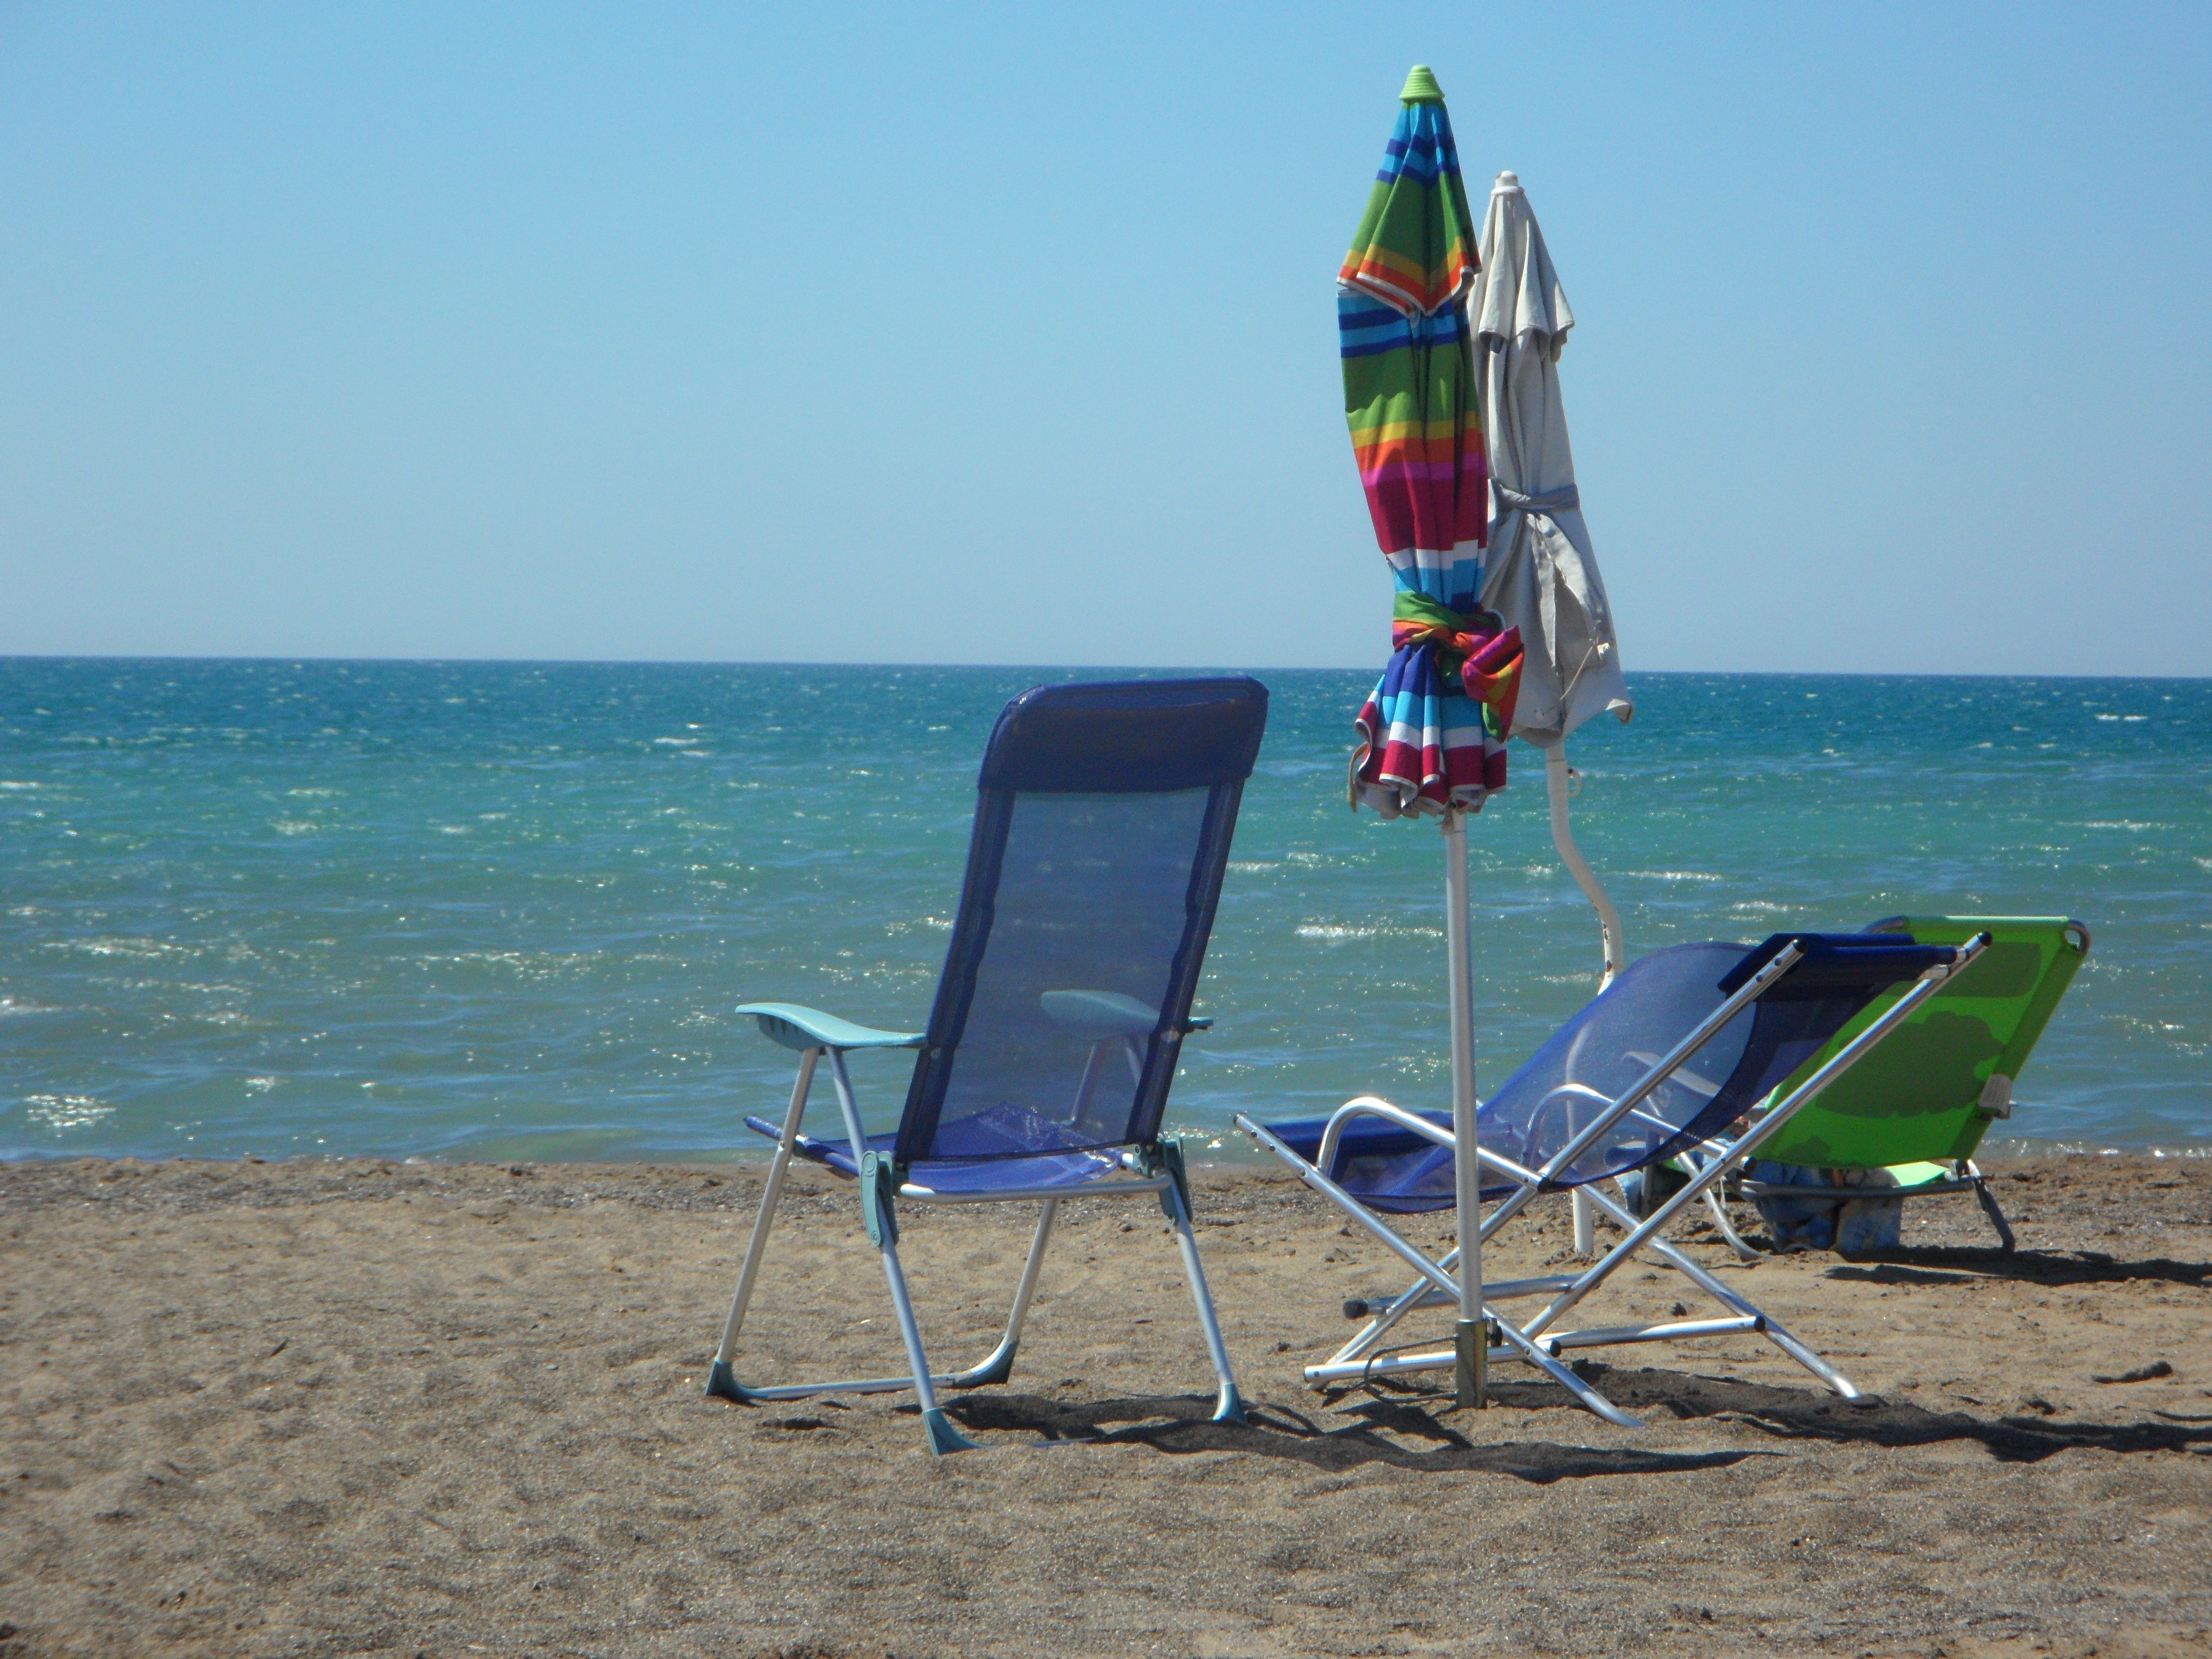
beach, sea, coast, ocean, boat, shore, wind, summer, vacation, mediterranean, vehicle, sailing, holiday, bay, rest, tourism, sailboat, body of water, holidays, tourists, windsurfing, sail, deck chair, parasol, sand beach, summer holiday